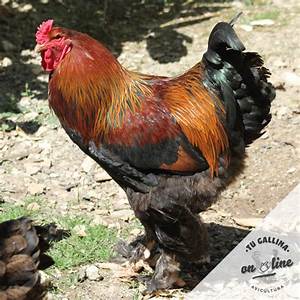
Label: gallina